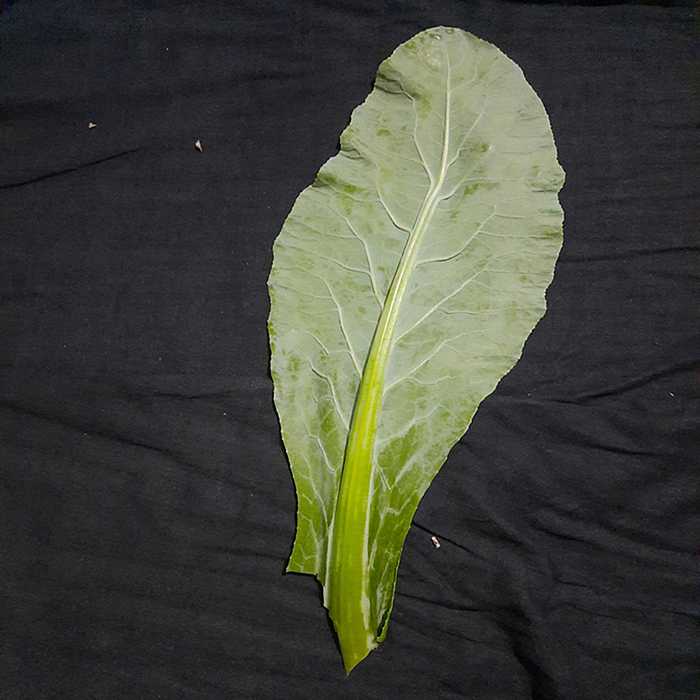
Plant: Cauliflower
Label: Fresh leaf